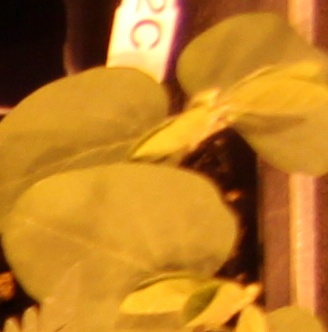
Label: Soybean